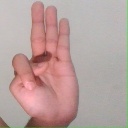
अक्षर: भ